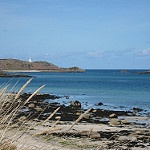
Scene: Outdoor